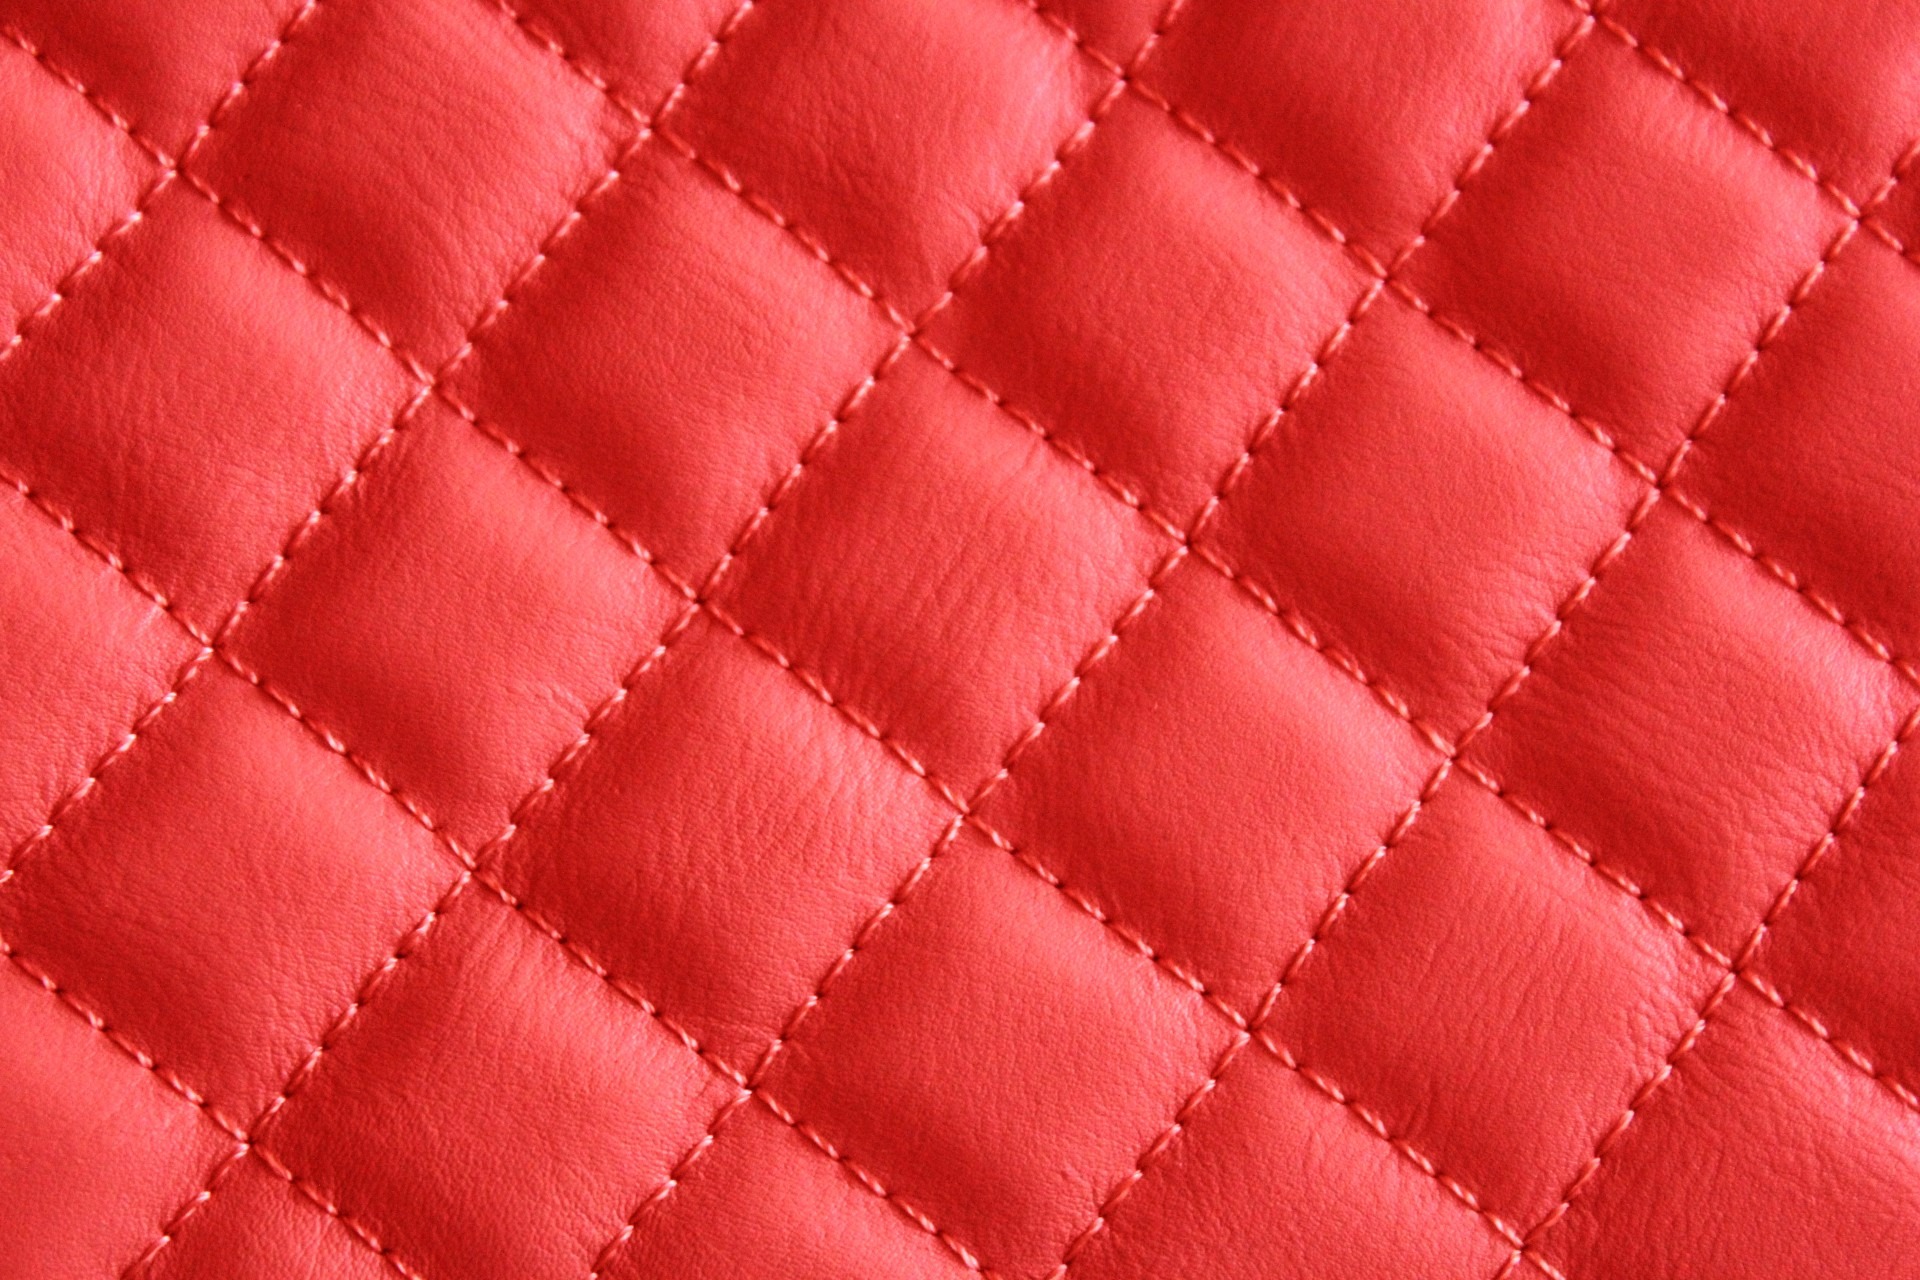
leather, texture, petal, pattern, line, red, pink, circle, close up, background, triangles, magenta, red leather background